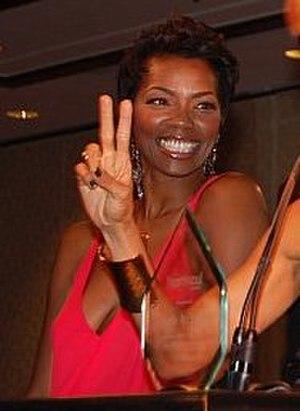
Vanessa A. Williams est une actrice afro-américaine, née le 12 mai 1963 à Bedford Stuyvesant.